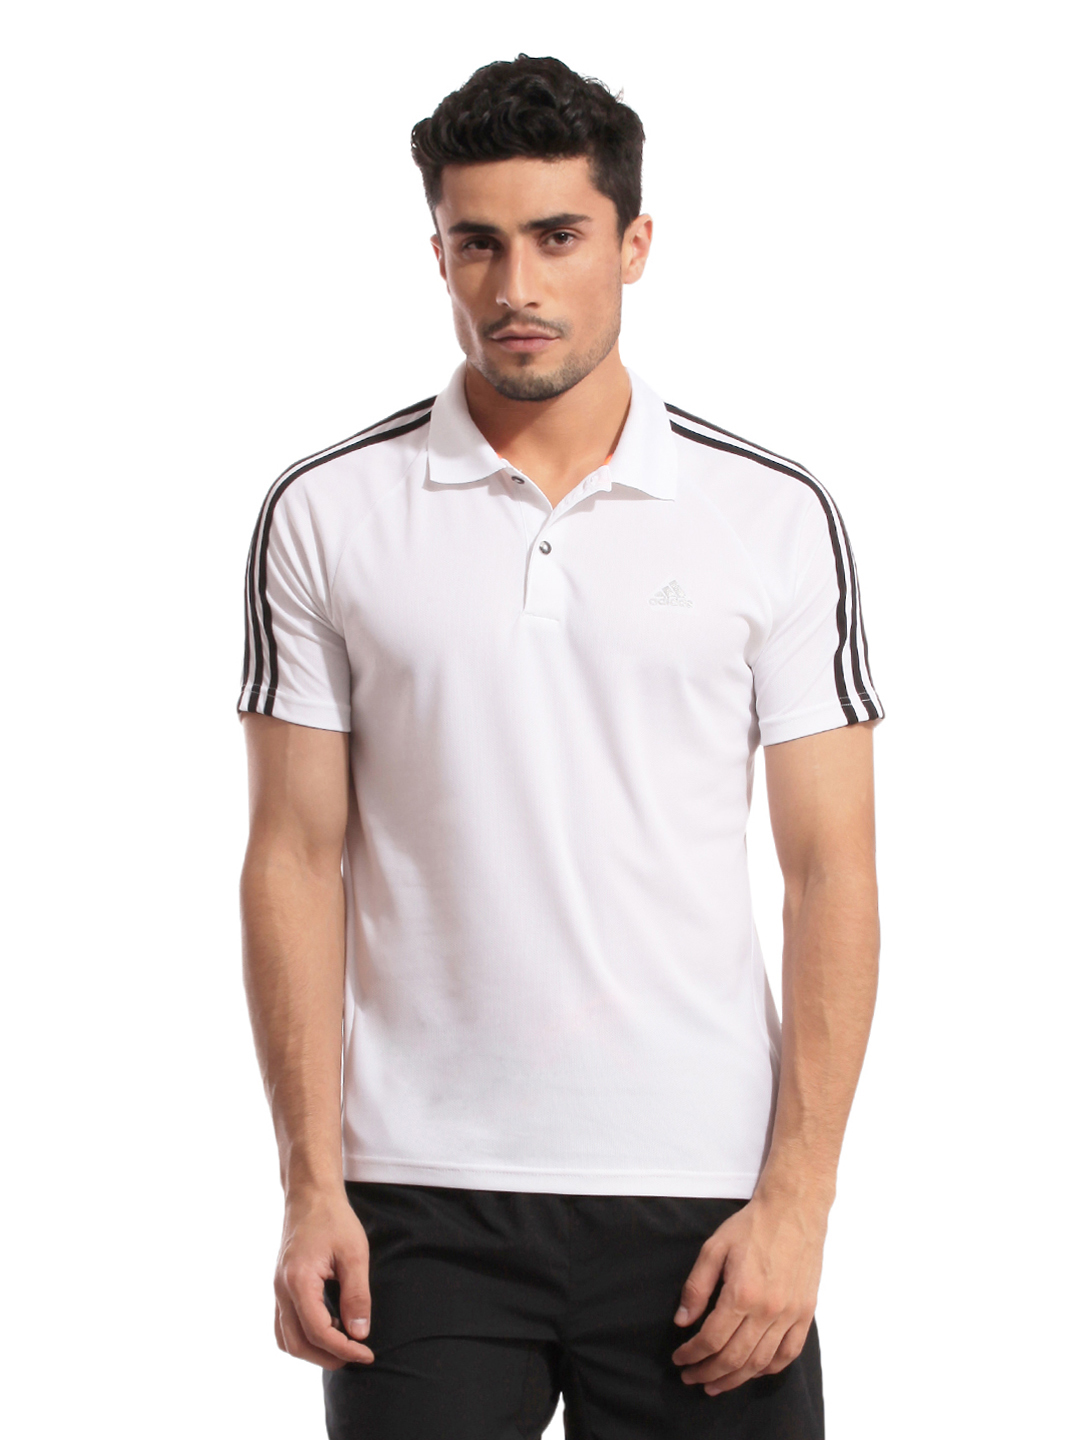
ADIDAS Men White Polo T-shirt
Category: Apparel / Topwear / Tshirts
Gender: Men
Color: White
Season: Fall 2012
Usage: Sports